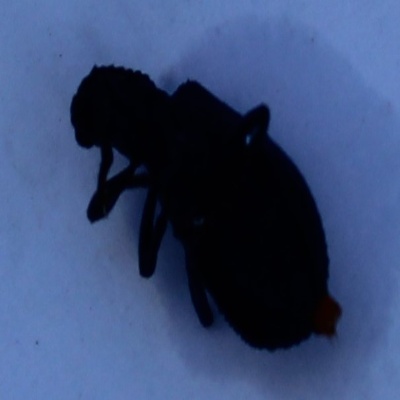
Crop: Maize
Condition: leaf beetle